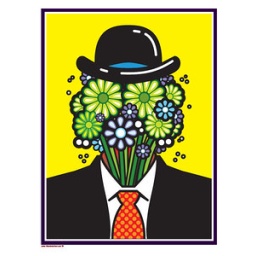
Enhance your home or office with this bright &amp;amp; colorful Mr. Flowers design by Houston artist Charlie Hardwick.